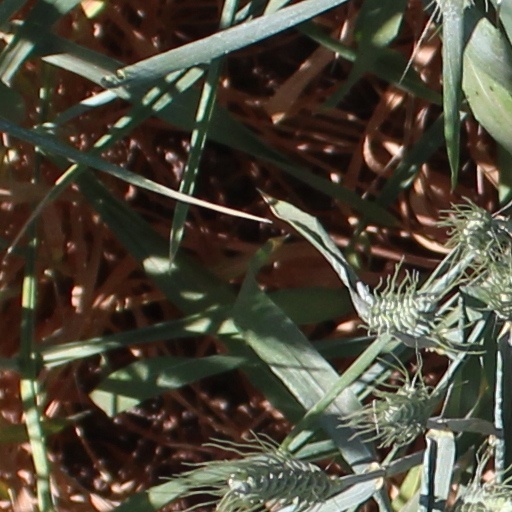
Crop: wheat